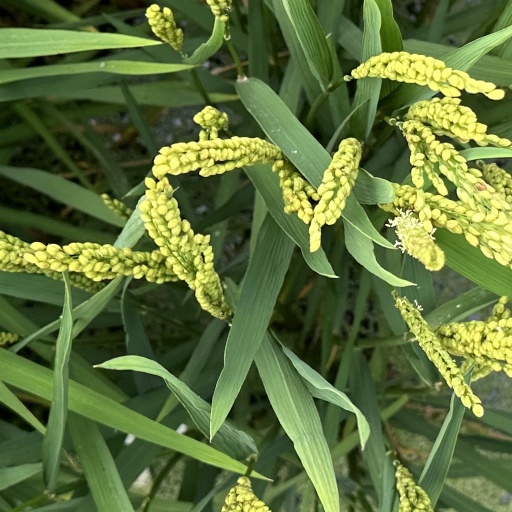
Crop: rice